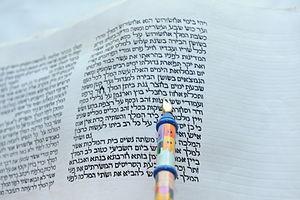
Premier chapitre d'un rouleau manuscrit du Livre d'Esther Español: Primer capítulo de un pergamino escrito a mano del libro de Ester